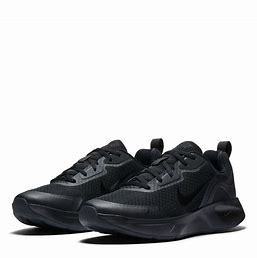
Brand: Nike
Model: Wearallday